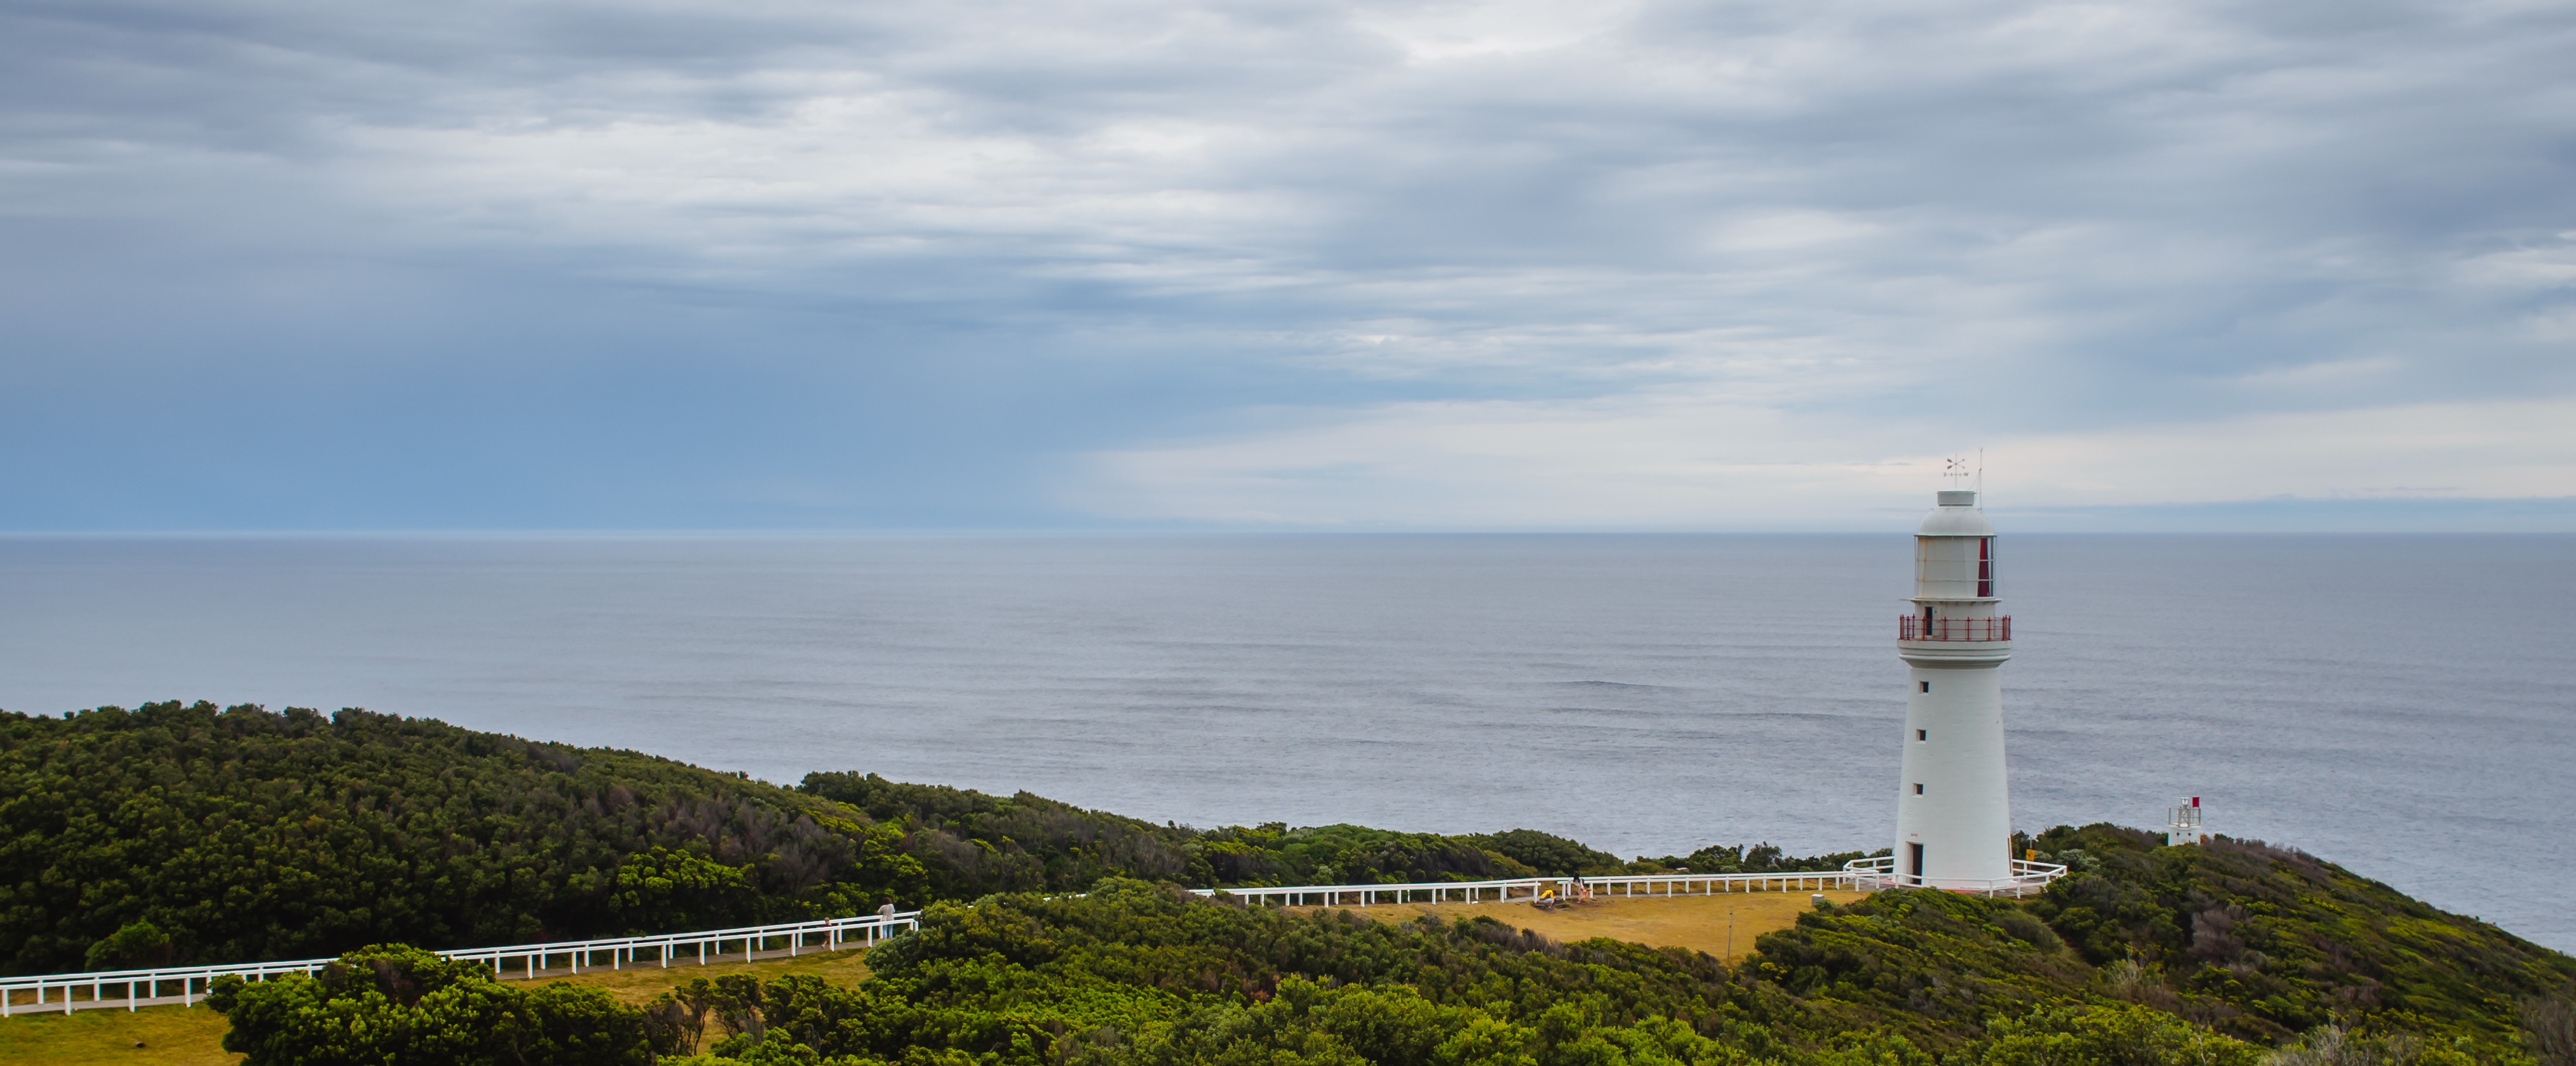
sea, coast, water, horizon, fence, lighthouse, bush, tower, bay, cape